Beach rugby

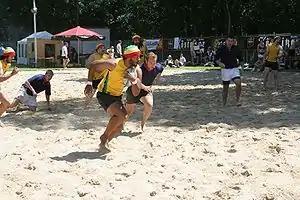
Beach Rugby match

Beach rugby is a sport that is based on rugby union. Currently there is not a centralized regulation of the sport as in beach soccer or beach volleyball, but leagues are common across Europe. The sport is particularly popular in Italy, in the Balkan region and in Eastern Europe. Casual games are played around the world using different sets of rules. However, organized leagues use a field that is only a fraction of the size of a standard rugby field, far fewer players on each team, shorter matches, and a simplified scoring system.